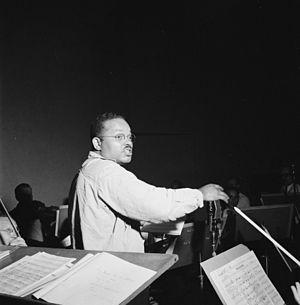
"Melvin ""Sy"" Oliver était un arrangeur, trompettiste, compositeur, chanteur et chef d'orchestre de jazz américain. Sa mère était professeur de piano et son père jouait de plusieurs instruments : il s'était fait connaitre en utilisant le saxophone à une époque où cet instrument était très peu utilisé en dehors des fanfares.